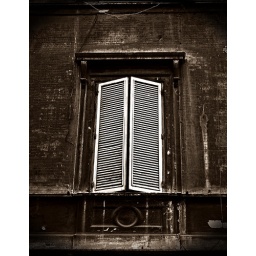
Spotted these window while walking in the centre of Rome. Very cool old building has a nice texture.